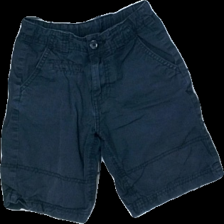
View: front
Type: Shorts
Category: Children
Brand: Not in the list
Brand text on label: Pepperts
Colors: Blue
Material: 100% bomull
Cut: Regular
Size: 134
Season: All
Damage: urtvättat
Damage location: top center
Damage 2: urtvättat
Damage 2 location: top center
Damage 3: urtvättat
Damage 3 location: middle center
Price range: <50
Recommended usage: Export
Description: shorts
Comment: urtvättade